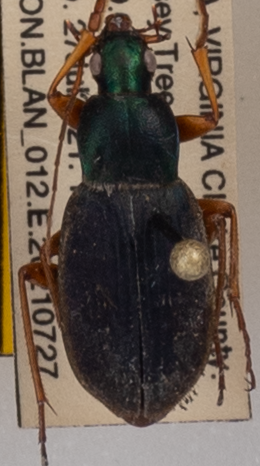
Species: Chlaenius aestivus
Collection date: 2021-07-27 04:00:00
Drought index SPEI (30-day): -1.13
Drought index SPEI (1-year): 0.47
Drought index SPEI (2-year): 0.058